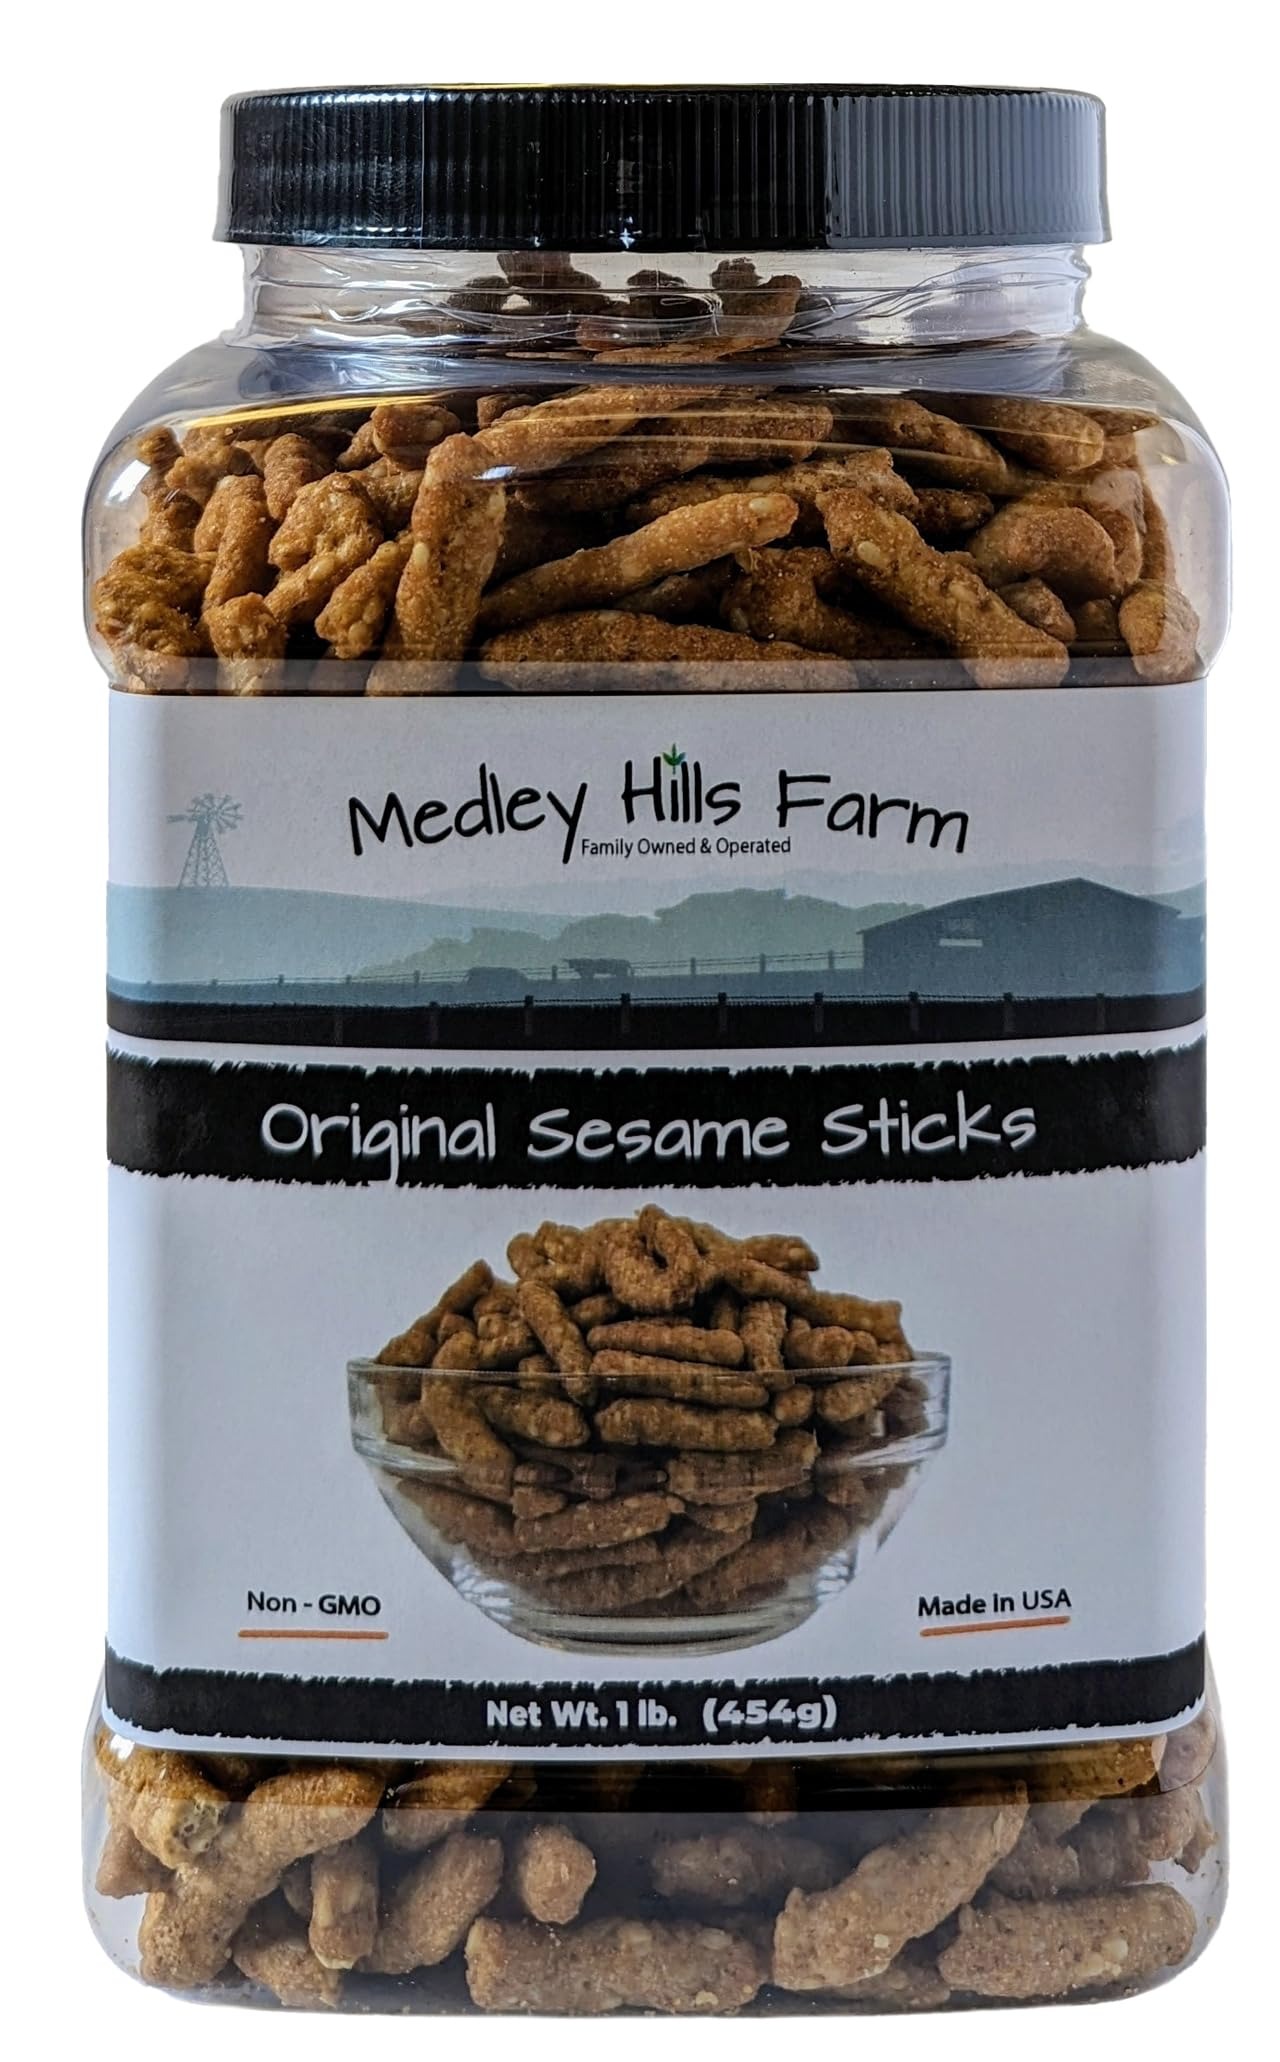
Item Name: Sesame Sticks Original 1 lb. By Medley Hills Farm in Reusable Container - Delicious and Fresh Sesame Sticks Snacks - Ideal for Midday Snacking
Bullet Point 1: Delicious Salty Snacks: Enjoy Medley Hills Farm Original Sesame Sticks Snacks , a perfect blend for a delightful snacking experience.
Bullet Point 2: Convenient Reusable Container: Packaged in a 1 lb. reusable container, these sesame sticks are perfect for on-the-go snacking. Keep your house stocked with these delicious and convenient snacks.
Bullet Point 3: Versatile Snacking Option: These sesame sticks snacks are perfect for pairing with hummus, crackers, or any savory dips.
Bullet Point 4: Nutritious and Flavorful: Medley Hills Farm's Original sesame sticks offer a nutritious alternative to traditional chips and cookies. Made with sesame seeds, they provide a satisfying crunch and a hint of salt.
Bullet Point 5: Perfect for Any Occasion: Whether you're hosting a gathering or looking for a quick snack, these sesame sticks snacks are ideal. Their versatile flavor pairs well with bread, trail mix, or even as a topping for salads.
Product Description: Indulge in the timeless delight of Sesame Sticks Snacks Original, a savory treat meticulously crafted by Medley Hills Farm. Presented in a convenient 1 lb. reusable container, these sesame sticks are a perfect addition to your snack repertoire, ensuring freshness and flavor with every bite. Made with high-quality ingredients, our sesame sticks are free from artificial additives and preservatives, making them a healthier choice for snacking. They are an excellent alternative to traditional salty snacks like chips and crackers, offering a more wholesome option without compromising on taste. Perfect for those following a gluten-free diet, these sticks do not contain any wheat or gluten elements.
Value: 16.0
Unit: Ounce

Price: 19.44